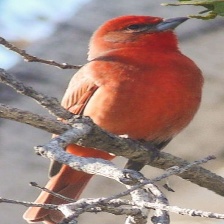
Species: HEPATIC TANAGER
Scientific name: PIRANGA FLAVA